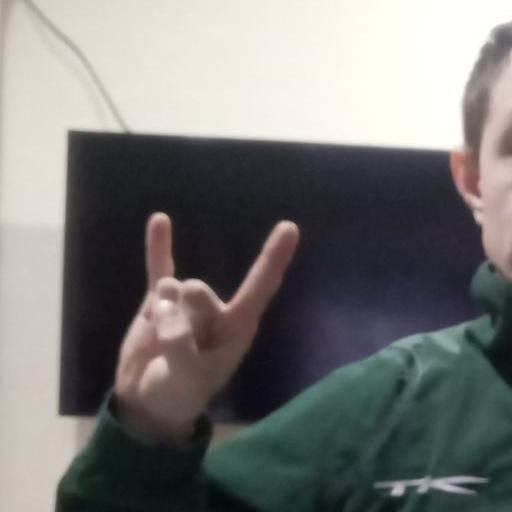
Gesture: rock